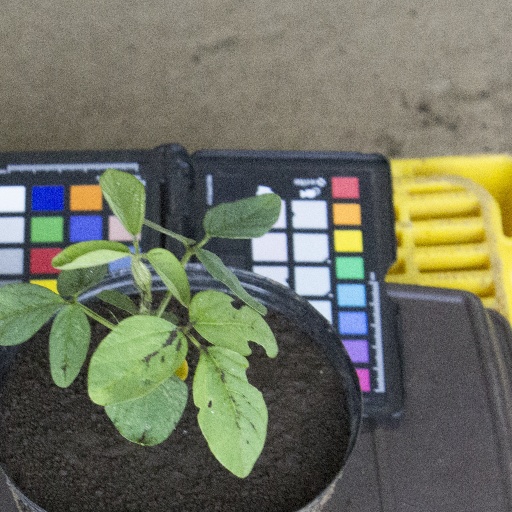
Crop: soybean